Sedum rubrotinctum

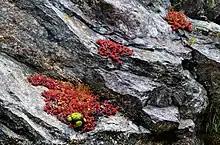
On granite cliff

The leaves of "Sedum rubrotinctum" change colour from green to red during the summer months as a protective adaptation. The plant sprouts bright yellow flowers from between the leaves in mid-spring.